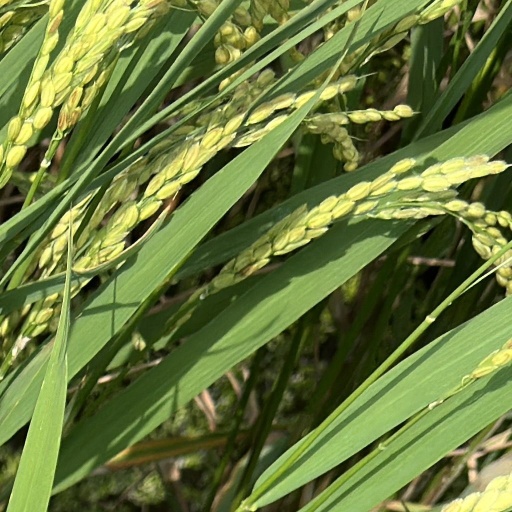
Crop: rice